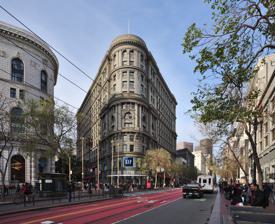
Building: Flood Building
Country: United States of America
Year built: 1904
Commercial offices, Retail space in San Francisco, California James C. Flood Building Flood Building in 2017 James C. Flood Bldg. Location within San Francisco County Show map of San Francisco County James C. Flood Bldg. James C. Flood Bldg. (California) Show map of California James C. Flood Bldg. James C. Flood Bldg. (the United States) Show map of the United States Alternative names James L. Flood Building 870 Market Street General information Type Commercial offices Retail space Architectural style Beaux-Arts Location 870 Market Street San Francisco , California Coordinates 37°47′06″N 122°24′27″W / 37.7849°N 122.4074°W / 37.7849; -122.4074 Completed 1904 Cost US$1.5 million Owner The James C. Flood Family Mary E Stebbins Trust Management Wilson Meany Sullivan Technical details Structural system Steel frame Floor count 12 Floor area 293,000 sq ft (27,200 m 2 ) Lifts/elevators 5 Design and construction Architect(s) Albert Pissis Developer James L. Flood San Francisco Designated Landmark Designated 1982 Reference no. 154 References The Flood Building is a 12-story highrise in the downtown shopping district of San Francisco , California . It is located at 870 Market Street on the corner of Powell Street , next to the Powell Street cable car turntable , Hallidie Plaza , and the Powell Street BART Station entrance. Designed by Albert Pissis and completed in 1904 for James L. Flood , son of millionaire James Clair Flood , it is one of the few major buildings in San Francisco that survived the 1906 earthquake and fire . As of 2024 [update] , it is still owned by the Flood family. Building John King, the architecture critic of the San Francisco Chronicle , has described the Flood Building as "twelve stories of orderly pomp with a rounded prow that commands the corner of Powell and Market Streets ... Every detail is rooted and right, from the tall storefronts that beckon cable car daytrippers to the baroque cliff of the sandstone façade with its deep-chiseled windows." Baroque revival in style, it is a steel-frame building clad in grey Colusa sandstone. A lobby with red marble columns traverses the building from Market to Ellis Street. The wedge-shaped office floors surround a lightwell ; the corridors have white marble flooring and veined white marble walls, and have retained their wooden doors with openable transom windows . It became a San Francisco landmark in 1982. History The site formerly housed Baldwin's Hotel and Theatre , which was destroyed by fire in 1898. It was later purchased by James L. Flood , who constructed the building as a tribute to his father, James Clair Flood , the Comstock Lode millionaire). Designed by Albert Pissis , it opened in 1904 as San Francisco's largest building. In 1906, it was one of the few major buildings to survive the San Francisco earthquake and the fire that followed; full restoration of the interior took two years. By World War II, the building had become medical and dental offices. In 1950, the Flood family accepted a proposal from the F. W. Woolworth Company to replace it with a modern three-story store, which would revert to the family on the expiration of a 50-year lease. Instead, after the tenants had been evicted in preparation for demolition, the building was requisitioned by the Navy for logistics purposes during the Korean War , reverting to the Flood family after the war ended in 1953. The Navy returned the retail floors to the family, and in 1952 Woolworth's opened a store in the basement and on the first and second floors, on a 40-year lease. The building was renovated in the 1990s at a cost of $15 million, and a bust of James L. Flood by his daughter Mary Ellen Flood Stebbins was installed in the lobby. Tenants The Southern Pacific Railroad company had its headquarters in the Flood Building from 1907 until 1917 when it moved to its own building, now at One Market Plaza . The Pinkerton Detective Agency had an office on the third floor, where it employed the novelist Dashiell Hammett as an operative; Hammett located his fictional Continental Detective Agency in the building. Other office tenants have included the Teamsters and the Internal Revenue Service . The building formerly housed a number of consulates , including that of Mexico until 2002. On January 27, 1975, the second anniversary of the signing of the Paris Peace Agreement ending the Vietnam War , demonstrators staged a takeover of the consulate of South Vietnam in the Flood Building. In 2003, eight consulates remained, in 2020, two, those of Nicaragua and Chile. In 2024, the Market Street Railway and Circus Bella have their offices there. From 1952 to 1993 the Woolworth's store at the base of the Flood Building was the largest in the chain; its size was then reduced, occupying only the basement level, and it closed in 1997. More recently, flagship stores for Gap , Urban Outfitters , and Anthropologie have been located in the building's retail space. The Gap store closed in 2020; as of July 2024 [update] , following COVID-19 , Urban Outfitters is the only first-floor retail tenant, and there are a number of office vacancies. See also List of San Francisco Designated Landmarks References